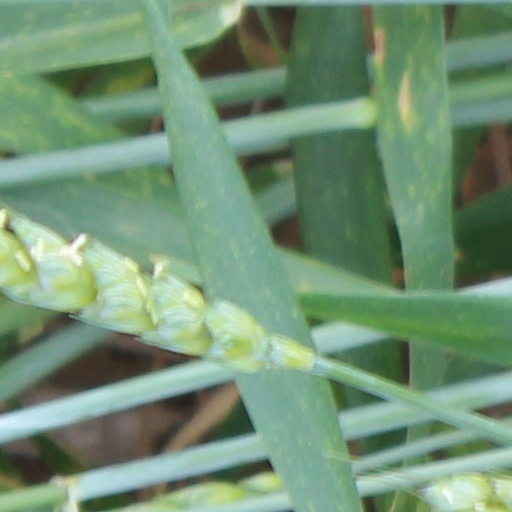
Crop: wheat